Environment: real
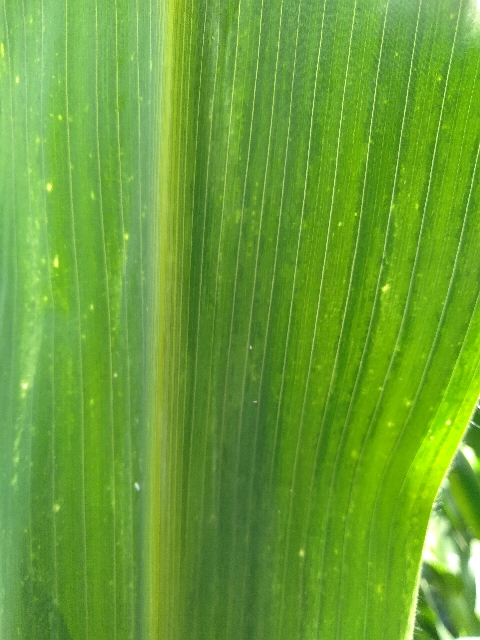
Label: lethal_necrosis